Florence Dugdale

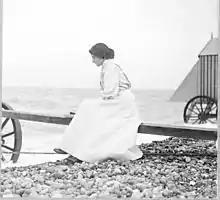
Dugdale in 1915

Florence Emily Dugdale (12 January 187917 October 1937) was an English teacher and children's writer, who was the second wife of the novelist and poet Thomas Hardy. She was credited as the author of Hardy's posthumously published biography, "The Early Life and Later Years of Thomas Hardy", although it was written (mostly or entirely) by Hardy himself in his old age.